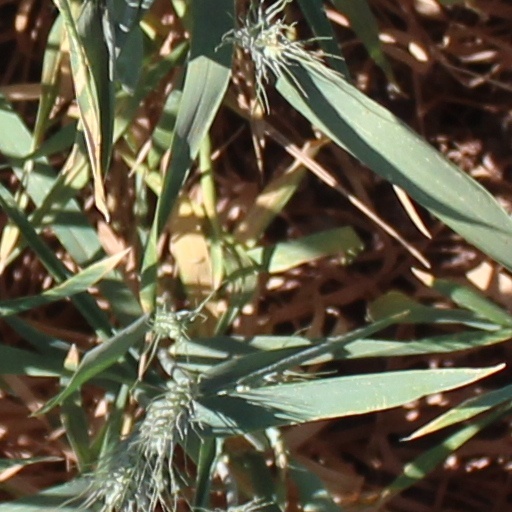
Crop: wheat